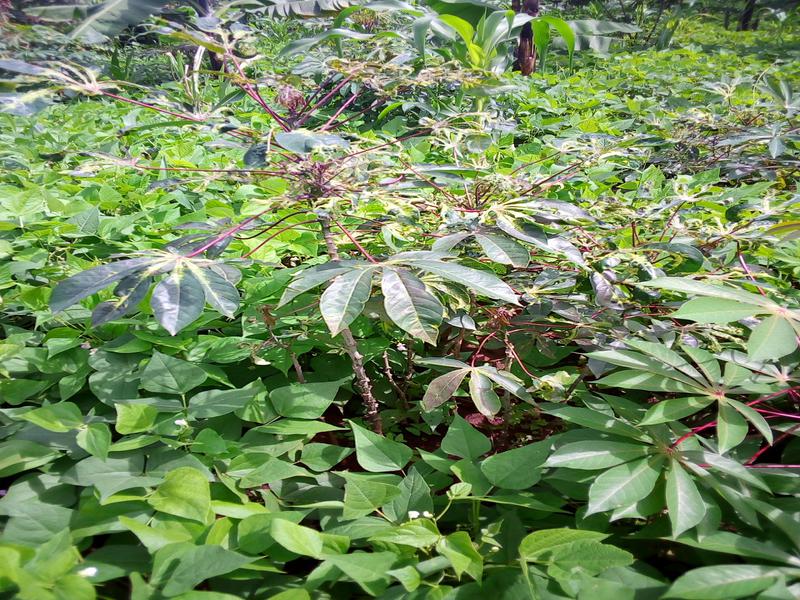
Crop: cassava
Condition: mosaic_disease